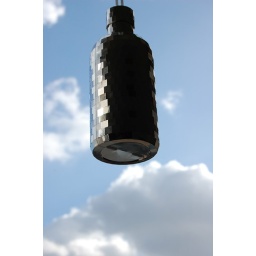
Absolut bottle in the sky